Carl Yastrzemski

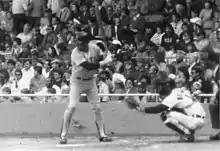
Yastrzemski bats at Tiger Stadium

In the 1975 All-Star Game, Yastrzemski was called to pinch-hit in the sixth inning, with two men on base and the American League down 3–0. Without wearing a batting helmet, he hit Tom Seaver's first pitch for a home run to tie the score. The three-run homer was the only scoring the American League did that night as they lost 6–3.